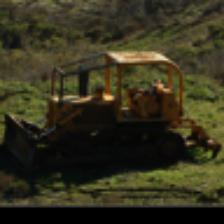
Label: NonHuman